Cotylopus

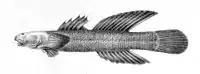
Cotylopus

Cotylopus is a genus of gobies native to streams and rivers in Mauritius, Réunion, Mayotte, and Anjouan in the Comoros, which are all islands in the Western Indian Ocean off Africa.